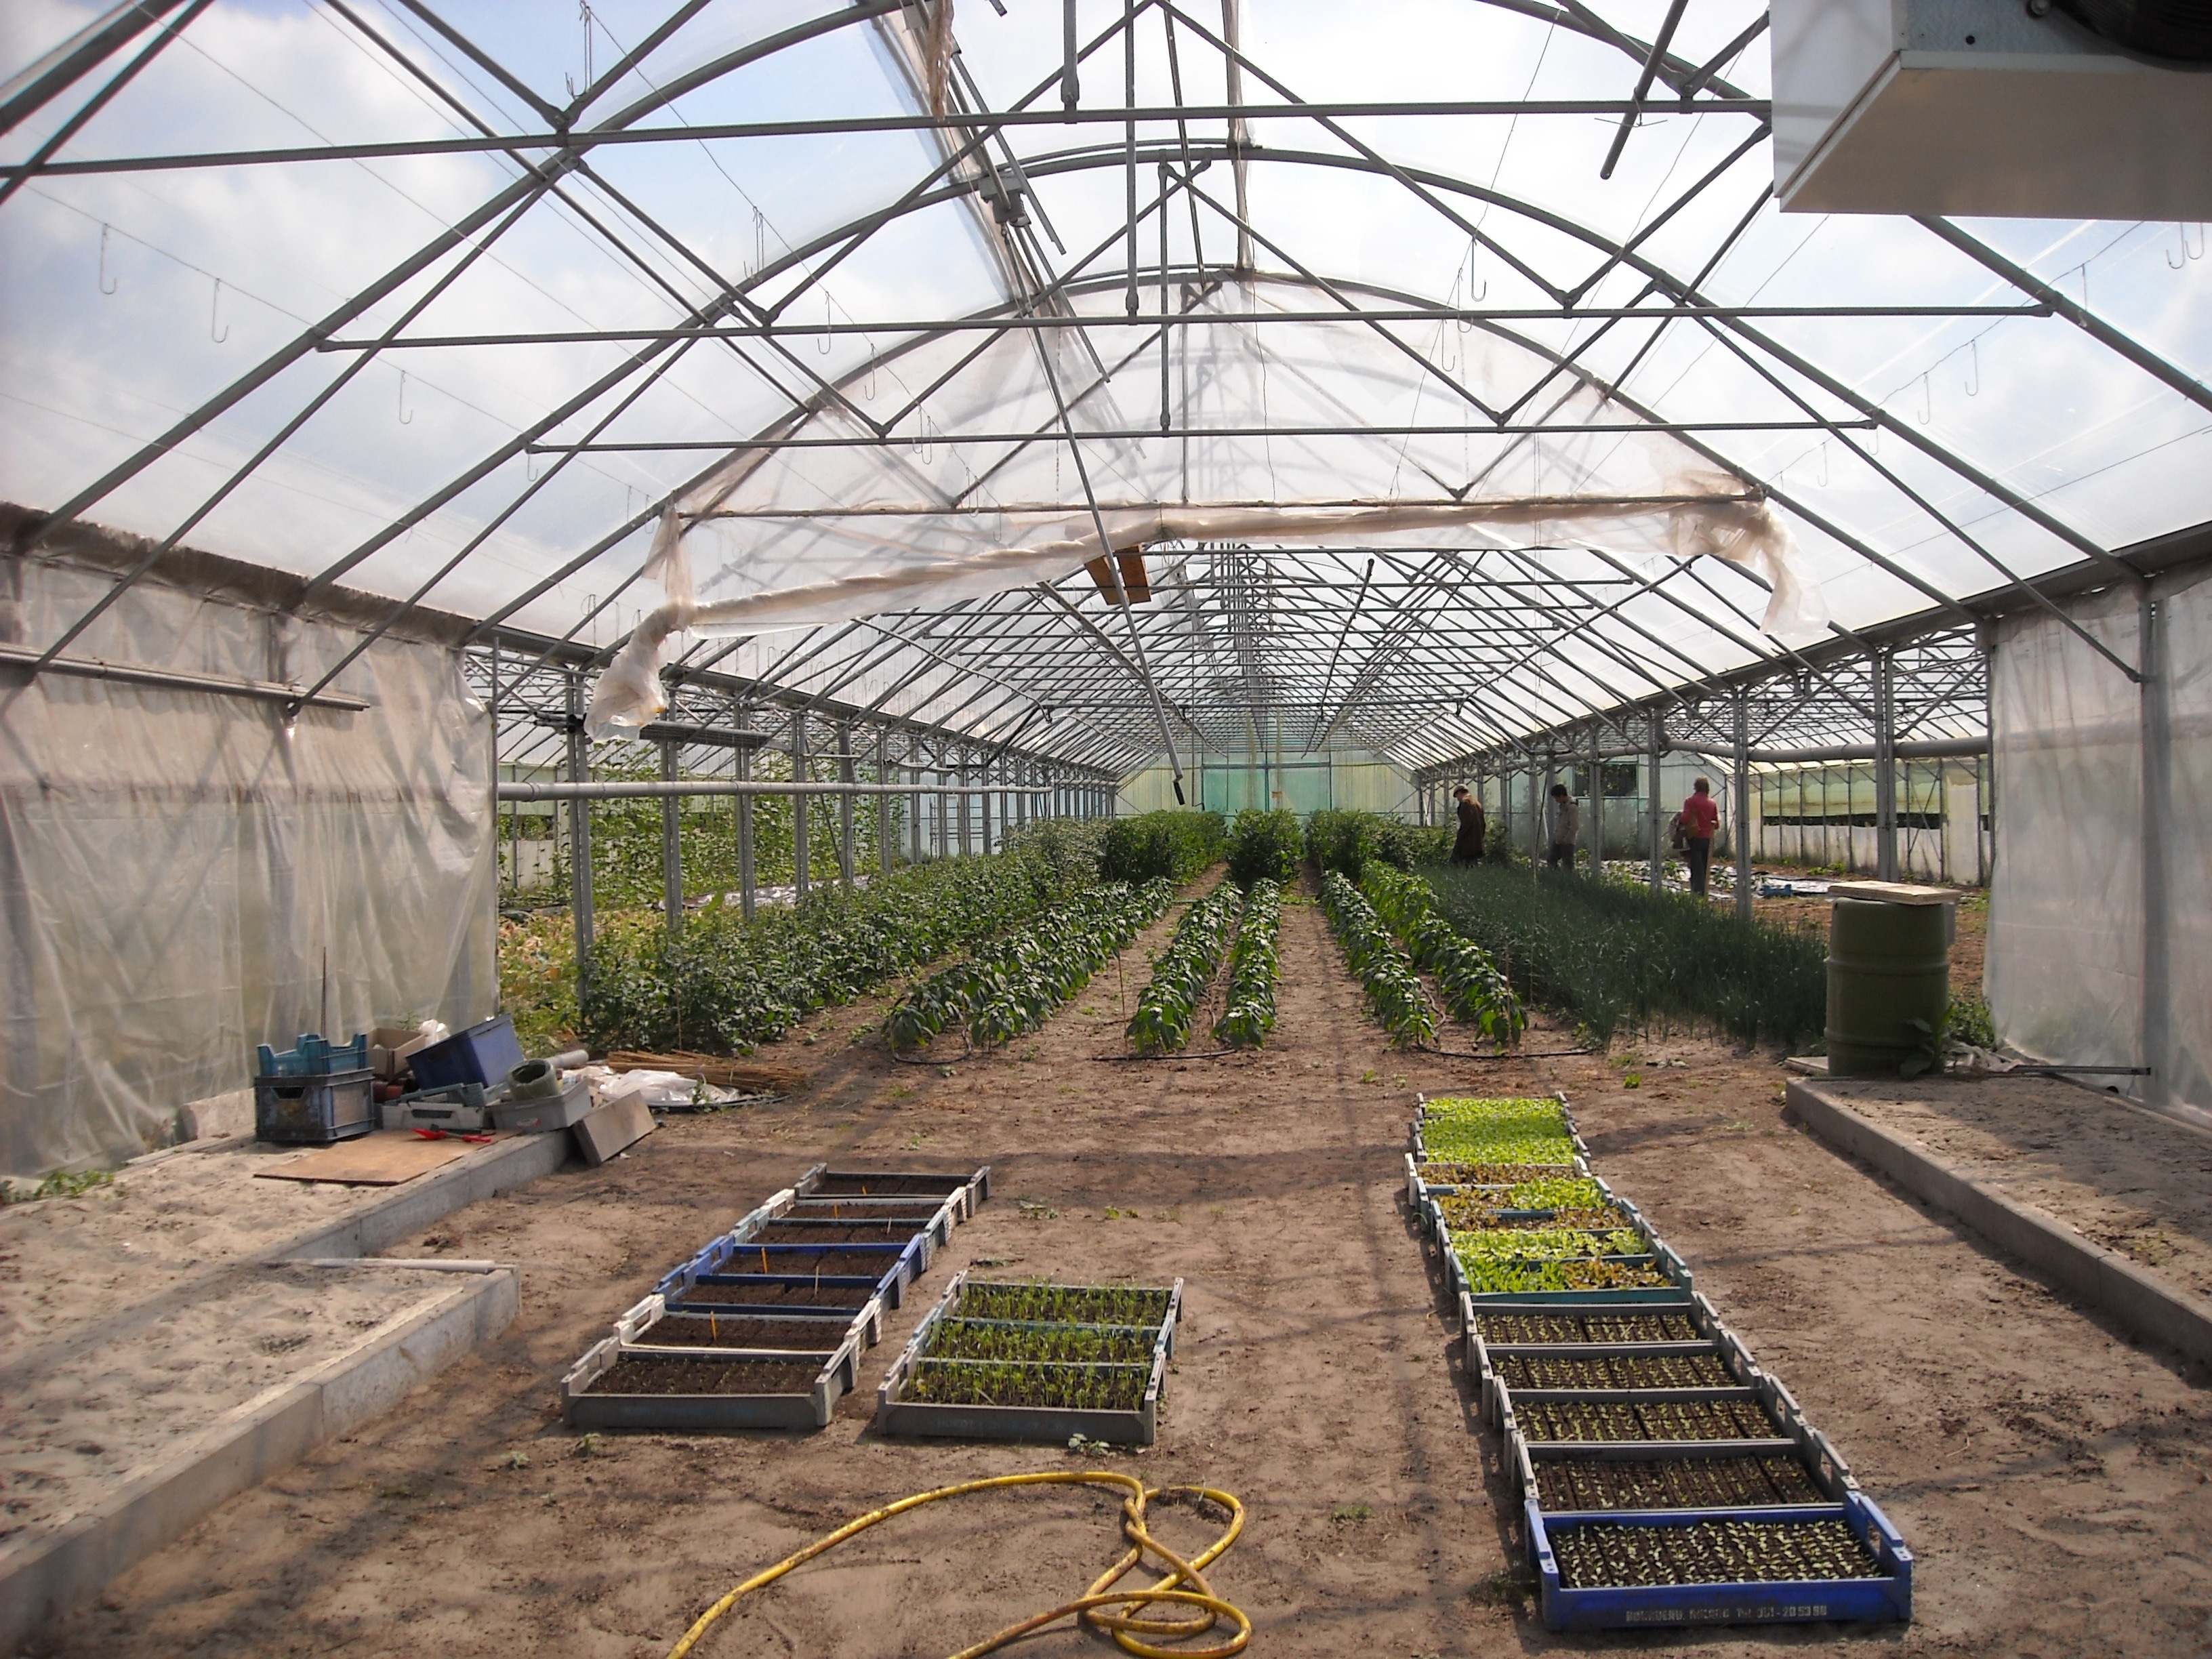
bloom, tunnel, tool, agriculture, greenhouse, plants, conservatory, gardening, vegetables, growing, breeding, man made object, outdoor structure, groententunnel, breeding tunnel, growth tunnel, tunnel greenhouse, foil tunnel